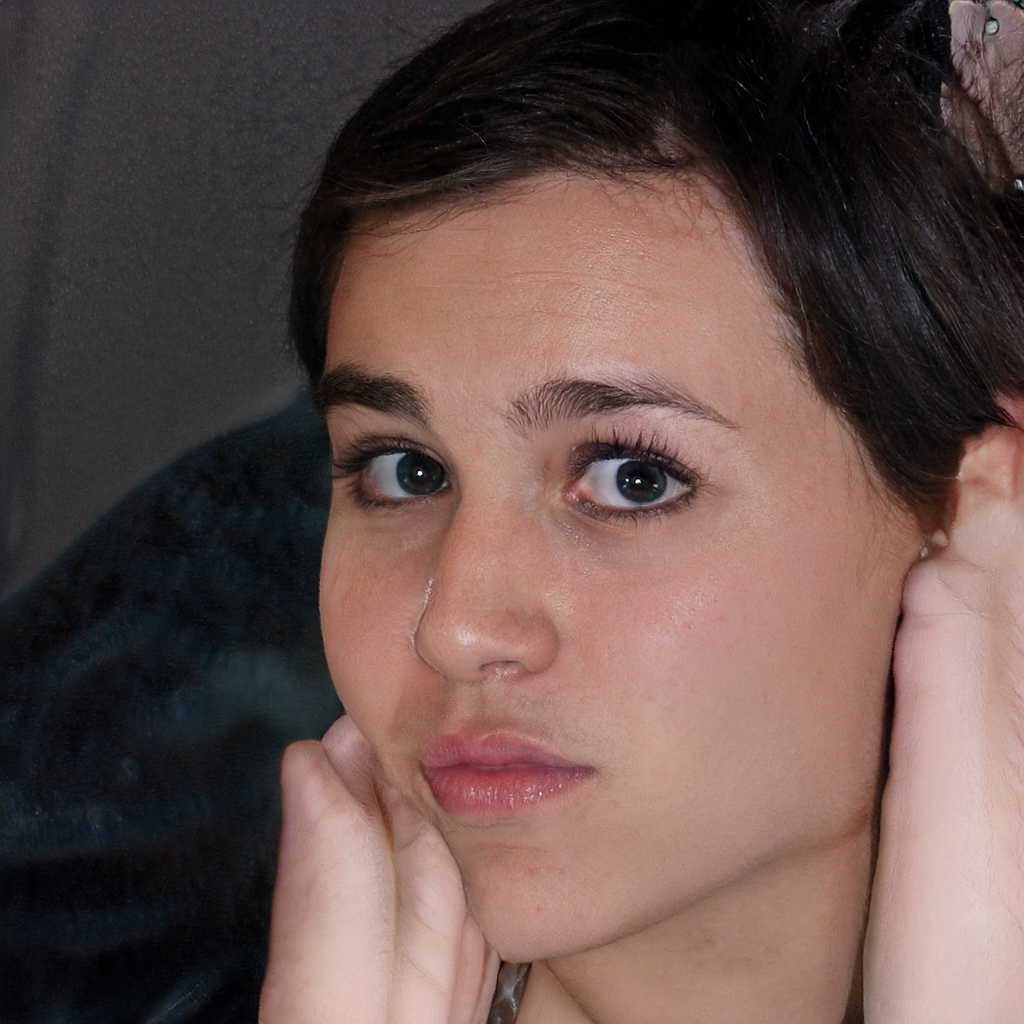
Gender: Female